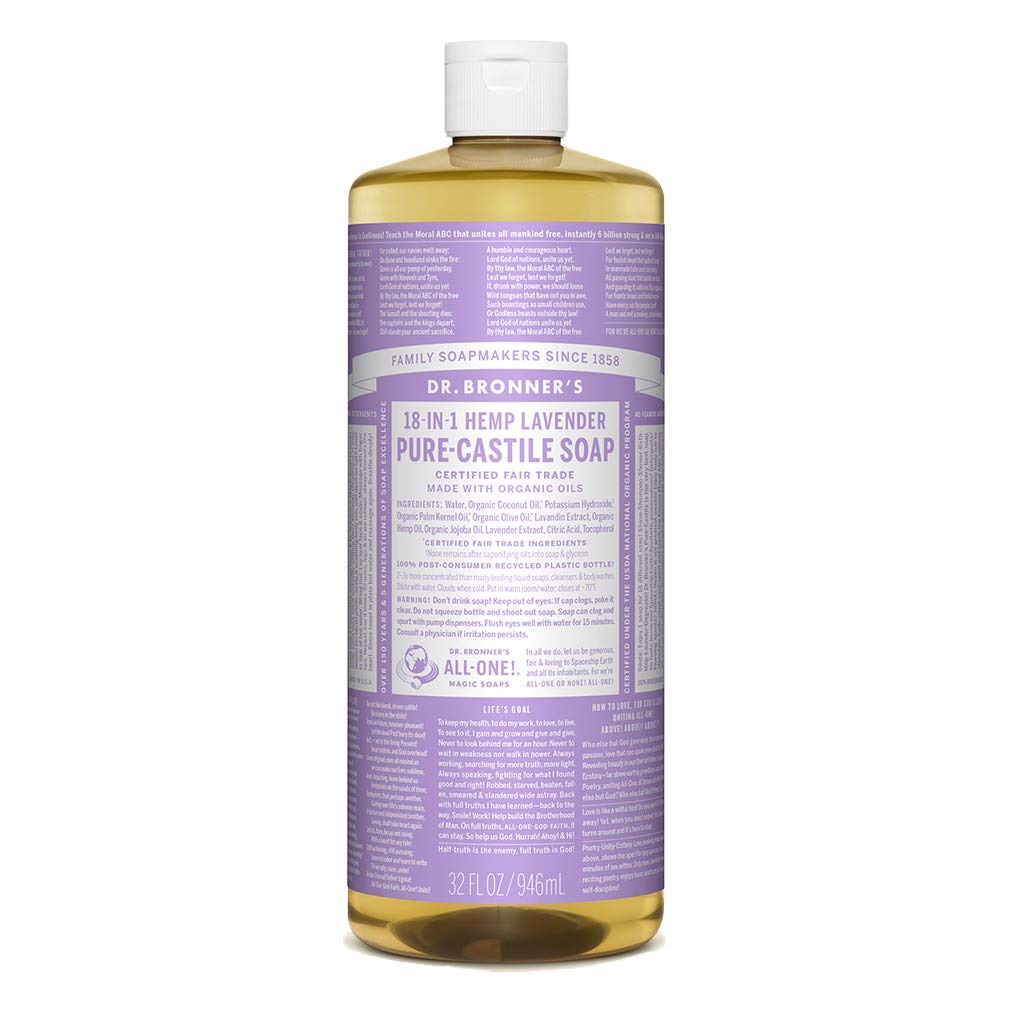
Item Name: Dr. Bronner's - Pure-Castile Liquid Soap (Lavender, 32 Fl Oz) - Made with Organic Oils, 18-in-1 Uses: Face, Body, Hair, Laundry, Pets and Dishes, Concentrated, Vegan, Non-GMO
Bullet Point: MADE WITH ORGANIC OILS & CERTIFIED FAIR TRADE INGREDIENTS: Dr. Bronner's Pure-Castile Liquid Soaps are made with over 90% organic ingredients.
Value: 32.0
Unit: Fl Oz

Price: 19.69